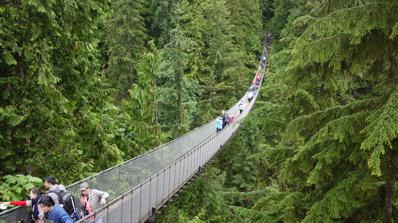
Building: Capilano Suspension Bridge
Country: Canada
Year built: 1889
Suspension bridge in Capilano, British Columbia, Canada Capilano Suspension Bridge Park Capilano Suspension Bridge in July 2016. Coordinates 49°20′34″N 123°06′44″W / 49.34278°N 123.11222°W / 49.34278; -123.11222 ( Capilano Suspension Bridge ) Carries Pedestrians Crosses Capilano River Locale 3735 Capilano Road, North Vancouver , British Columbia  V7R 4J1 Website www .capbridge .com Characteristics Design Simple Suspension Total length 140 metres (460 ft) Height 70 metres (230 ft) History Opened 1889 Statistics Daily traffic 1.2 million visitors annually Location The Capilano Suspension Bridge is a simple suspension bridge crossing the Capilano River in Upper Capilano , British Columbia, Canada, in the District of North Vancouver . The current bridge is 140 metres (460 ft) long and 70 metres (230 ft) above the river. It is part of a private facility with an admission fee and draws over 1.2 million visitors per year. History The bridge was originally built in 1889 by George Grant Mackay, a Scottish civil engineer and park commissioner for Vancouver . It was originally made of hemp ropes with a deck of cedar planks and was replaced with a wire cable bridge in 1903. In 1910 Edward Mahon purchased the Capilano Suspension Bridge. "Mac" MacEachran purchased the Bridge from Mahon in 1935 and invited local natives to place their totem poles in the park, adding a native theme. In 1945, he sold the bridge to Henri Aubeneau. The bridge was completely rebuilt in 1956. The park was sold to Nancy Stibbard, the current owner, in 1983. Annual attendance increased, and in May 2004, Treetops Adventures was opened, consisting of seven footbridges suspended between old-growth Douglas fir trees on the west side of the canyon, forming a walkway up to 30 metres (98 ft) above the forest floor. Cliff Walk Capilano Suspension Bridge In June 2011, a new attraction called Cliffwalk was added to the park. Incidents In September 1999, a woman dropped her 18-month-old child with Down syndrome off the bridge. She claimed she stumbled accidentally and the child slipped from her grasp. The child was not seriously injured. The woman lost legal custody of her child to the child's father as a result of the incident. The woman took legal action against the owner of the bridge, her ex-husband, and the Federal Department of Justice . The case against the owner of the bridge was settled in 2004. In 2006, a 300-year-old, 46-tonne Douglas fir tree toppled during a heavy snowstorm, falling across the western end of the bridge. Park officials closed the bridge temporarily while repairs were performed. On June 6, 2010, a teenage tourist on a class trip from California climbed over a railing and fell more than 30 metres (98 ft) from a fenced-off viewing platform near the bridge. By the time rescue workers came to his aid, the victim was dead. The official RCMP finding was that the teen was under the influence of LSD at the time of the incident. On June 2, 2012, a 30-year-old tourist from Ontario died after falling near the bridge. Police say the victim was hiking through trails near the popular attraction when he climbed over a railing and fell to the riverbed below. Popular culture The bridge has been featured as a setting in episodes of several television series, including MacGyver , Sliders , The Crow: Stairway to Heaven , and Psych . In 1974, social psychologists Donald Dutton and Arthur Aron conducted a well-known experiment on the bridge. Men approached by a female researcher on the bridge were more likely to call her later than men approached on a more solid bridge across the river. Dutton and Aron argued that this supported the theory that the men were mis-attributing the arousal caused by fear to sexual attraction toward the woman. This research supported Stanley Schachter 's two-factor theory of emotion . In June 2019, Korean Pop group NCT 127 created a video of their visit to the Capilano Suspension Bridge as part of the social media documenting their world tour NCT 127: The Origin . The bridge has appeared in the racing games Mario Kart Tour and Mario Kart 8 Deluxe as a part of the first lap in the "Vancouver Velocity" race track. See also Capilano River Capilano River Regional Park Lynn Canyon Suspension Bridge List of notable pedestrian bridges List of bridges in Canada References